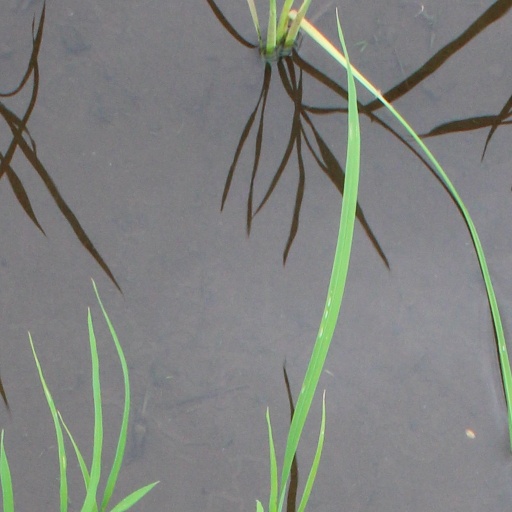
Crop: rice